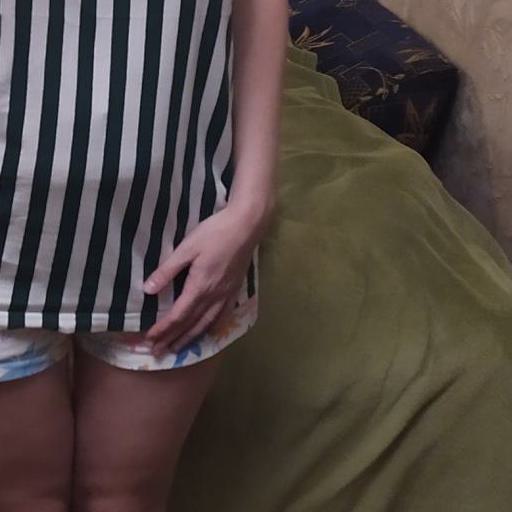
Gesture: no_gesture